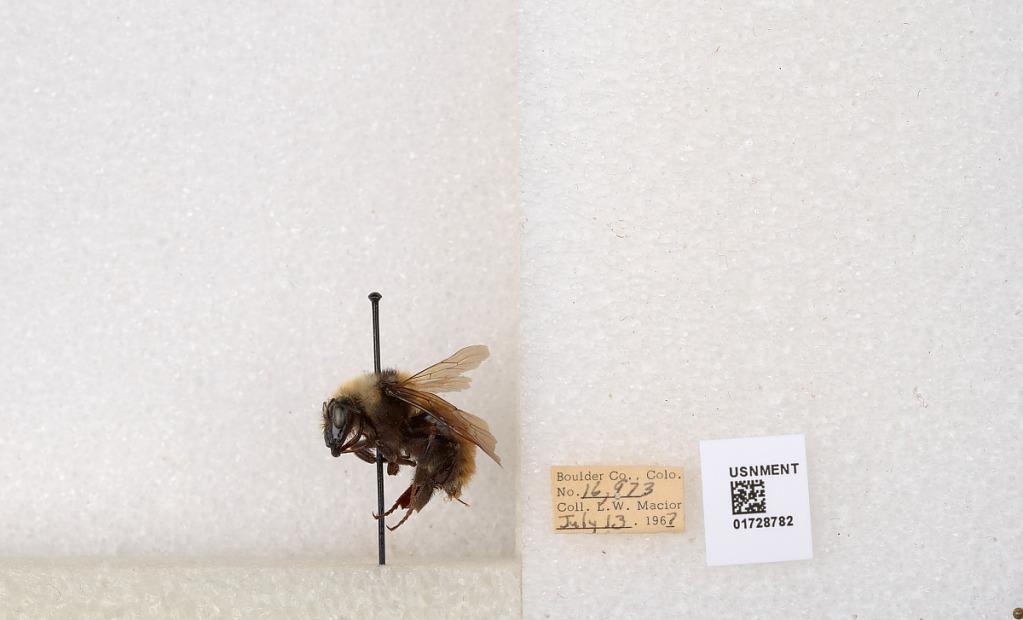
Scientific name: Bombus appositus Cresson
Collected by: L. Macior
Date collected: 1967-7-13
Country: United States
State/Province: Colorado
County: Boulder
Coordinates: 40.0925, -105.358